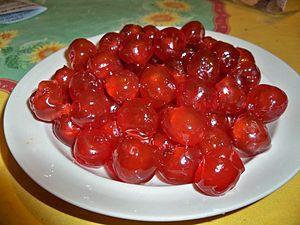
Cerises Confites d'Apt, Vaucluse, France
Apt est une commune française, sous-préfecture du département de Vaucluse, dans la région Provence-Alpes-Côte d'Azur.
L'histoire de la cuisine française reflète l'évolution de la société française, et particulièrement celle de son élite. Elle connait sa période la plus faste au XIXᵉ siècle et influence mondialement la gastronomie.
Les fruits confits d'Apt sont une confiserie qui doit son essor, dès le XIVᵉ siècle, à la papauté d'Avignon. La gamme de ces fruits confits va des cerises, melons, abricots, figues, poires, prunes, clémentines, à l'angélique, en passant par les écorces d'orange et de citron, le cédrat et l'ananas.